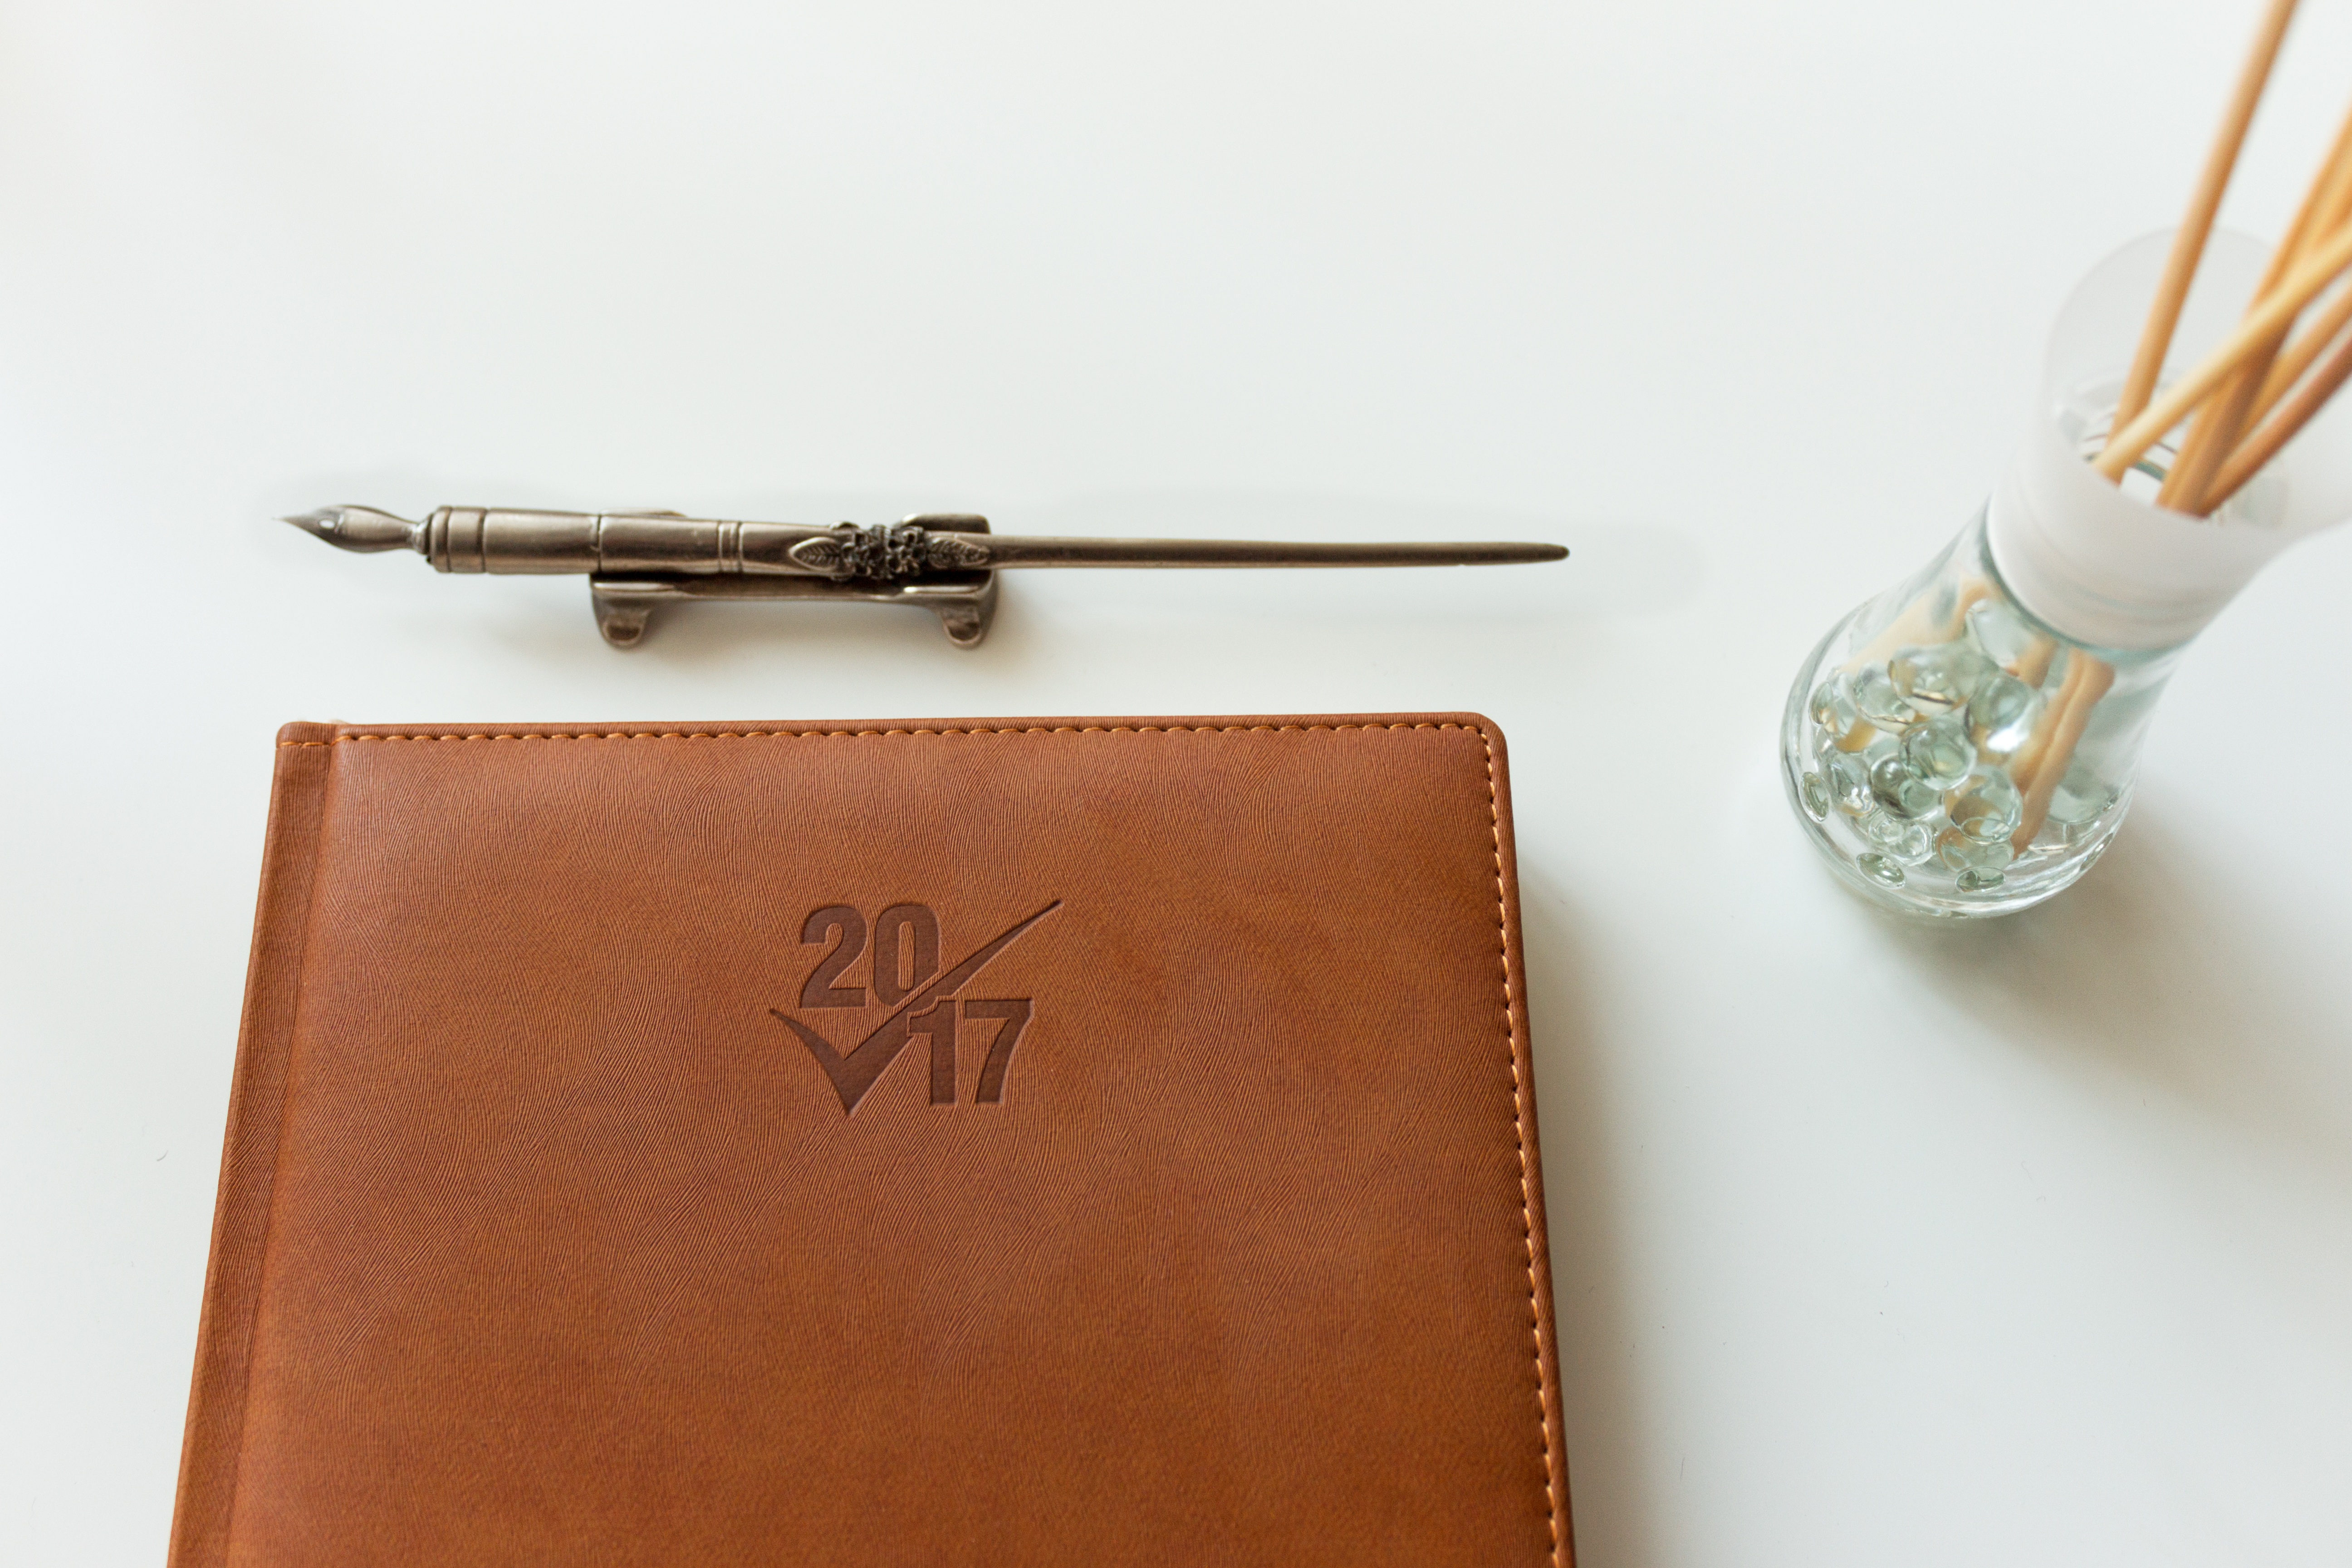
notebook, writing, table, book, read, white, leather, pen, gift, brown, new year, ink, fountain pen, study, year, skin, 2017, the work, take notes, haley